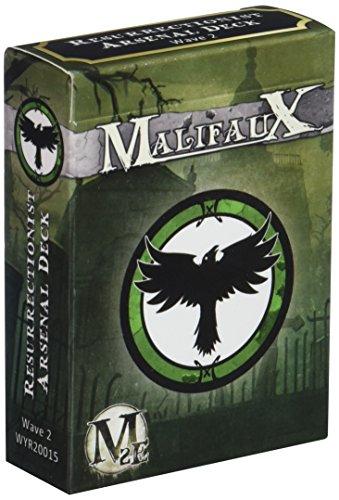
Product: Wyrd Miniatures Malifaux Arsenal Deck Resurrect Wave Model Kit (2 Pack)
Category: Toys & Games | Hobbies | Models & Model Kits | Model Kits | Figure Kits
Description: Great Condition.
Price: $7.59